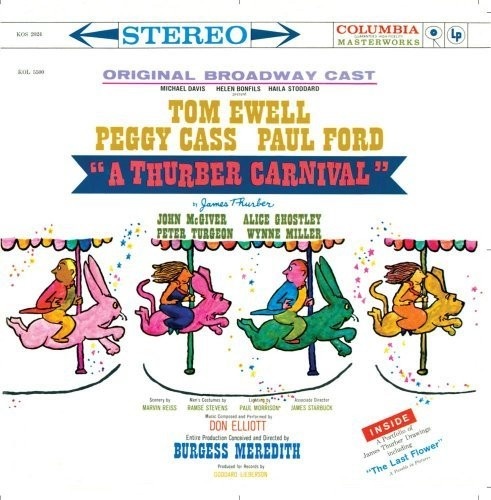
A THURBER CARNIVAL - ORIGINAL
REVIEWS OF THE ORIGINAL BROADWAY PRODUCTION: “Both the freshest and funniest show on Broadway, and it establishes some sort of standard in skill, taste and comic dexterity ... In style and taste A Thurber Carnival is wonderful – a glorious world of meaningful nonsense.” ATKINSON, The Times “Completely captivating ... between the meaningful silences and the great guffaws there are dandy chuckles ... A Thurber Carnival is sheer delight ... The whole thing is dandy. And very advanced.” KERR, Herald Tribune “About as agreeably comic as it can be ... very often we find ourselves laugh- ing at what was said a couple of lines ago ... From the opening dance ... we feel perfectly adjusted to the dry cli- mate of (Mr. Thurber’s) unostentatious humor ... (and) comfortably participating in the chaos of our times.” HEWES, Saturday Review “A tonic anthology of the great man’s work compiled by himself, and easily the funniest show on Broadway ... music which is unfailingly spruce and witty.” TYNAN, The New Yorker “If there is one proposition upon which every intelligent English-speaking man, woman and child is in hearty agree- ment, it is that James Thurber is incom- parable as wit, humorist and sage ... (A Thurber Carnival) is a civilized joy ... there is cause for nothing but delight.” WATTS, Post “A joyous, magnificently lunatic festival ... anybody who shuns this house of laughter is crazy...” CHAPMAN, News COMPLETE TRACK LIST: 1 . OPENING 2:30 Don Elliott Quartet 2 . WORD DANCE (PART I) 4:56 Peggy Cass, Paul Ford, John McGiver, Alice Ghostley, Peter Turgeon, Wynne Miller, Margo Lungreen, Charles Braswell 3 . THE NIGHT THE BED FELL 10:00 Tom Ewell 4 . THE UNICORN IN THE GARDEN 2:58 Narrator: Peter Turgeon Man: Paul Ford She: Alice Ghostley Psychiatrist: John McGiver Policeman: Charles Braswell 5 . THE LITTLE GIRL AND THE WOLF 1:37 Narrator: Peggy Cass Wolf: Paul Ford Little Girl: Wynne Miller 6 . MEMORIAL TO A DOG 5:02 Tom Ewell 7 . CASUALS OF THE KEYS 8:10 Visitor: John McGiver Darrel Darke: Paul Ford 8 . THE LAST FLOWER 3:16 Tom Ewell 9 . FILE AND FORGET 13:29 James Thurber: Tom Ewell Miss Bagley: Margo Lungreen Miss Alma Wineage: Peggy Cass Miss Wynne: Wynne Miller Jeannette Gaines: Alice Ghostley Clint Jordan: Paul Ford H.F. Cluffman: John McGiver 10 . WORD DANCE (PART II) 3:06 Tom Ewell, Peggy Cass, Paul Ford, John McGiver, Alice Ghostley, Peter Turgeon, Wynne Miller, Margo Lungreen, Charles Braswell, Don Elliott Quartet A Thurber Carnival opened at the ANTA Theatre in New York City on February 26, 1960 and ran for 223 performances, with a break from June 25 to September 5. It closed on November 26, 1960. Produced for records by GODDARD LIEBERSON.
Brand: Sony Masterworks
Category: Media > Music & Sound Recordings > Spoken Word & Field Recordings